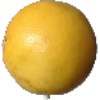
Label: white_grapefruit